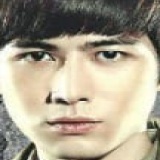
diễn viên Trần Học Đông